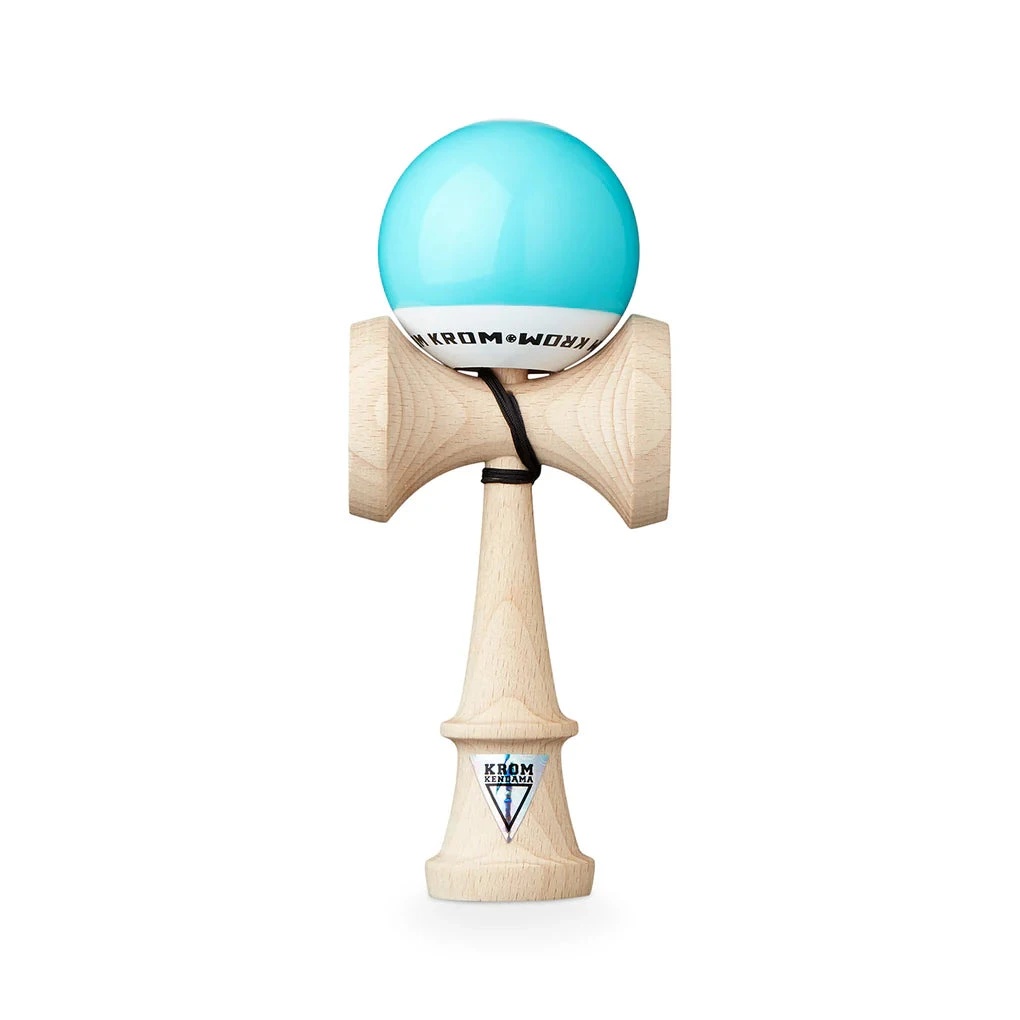
Krom Pop LOL Kendama - Sky Blue
The KROM POP kendamas are made to be the best playing and most affordable entry level kendamas in the world, and we believe we've accomplished this by making it one of the best selling kendamas globally. Cut from beech wood, featuring KROM LOL sticky tama coating, an all-round solid CK shape and the trackability of the tama, these kendamas are made for anyone to be able to pick it up and try out kendama for the first time, but still be accommodating to the more experienced player. The KROM POP series comes in a dozen different color variations. Which one is your favourite? Have fun and #PLAYLIFE SPECIFICATIONS · CK shape · LOL sticky clear coat · Beech wood · 61 mm tama · 55 cm string The package includes a string tool, extra string, poster and sticker.
Brand: Krom
Category: Toys & Games > Toys > Activity Toys > Ball & Cup Games